Montreal Carabins women's ice hockey

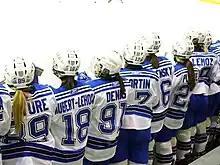
Montreal Carabins, January 29, 2012

The 2009-10 season was their first competing in CIS. The Carabins finished second during the regular season and claimed the fifth position in the CIS Canadian championship. In their second season (2010-11), the team ranked in second place in the Québécois conference behind McGill Martlets. In the 2011 playoffs, the Carabins eliminated the Concordia Stingers but the Carabins are in turn to eliminate in finale by McGill. In their second season, they did not qualify for the CIS Canadian championships.